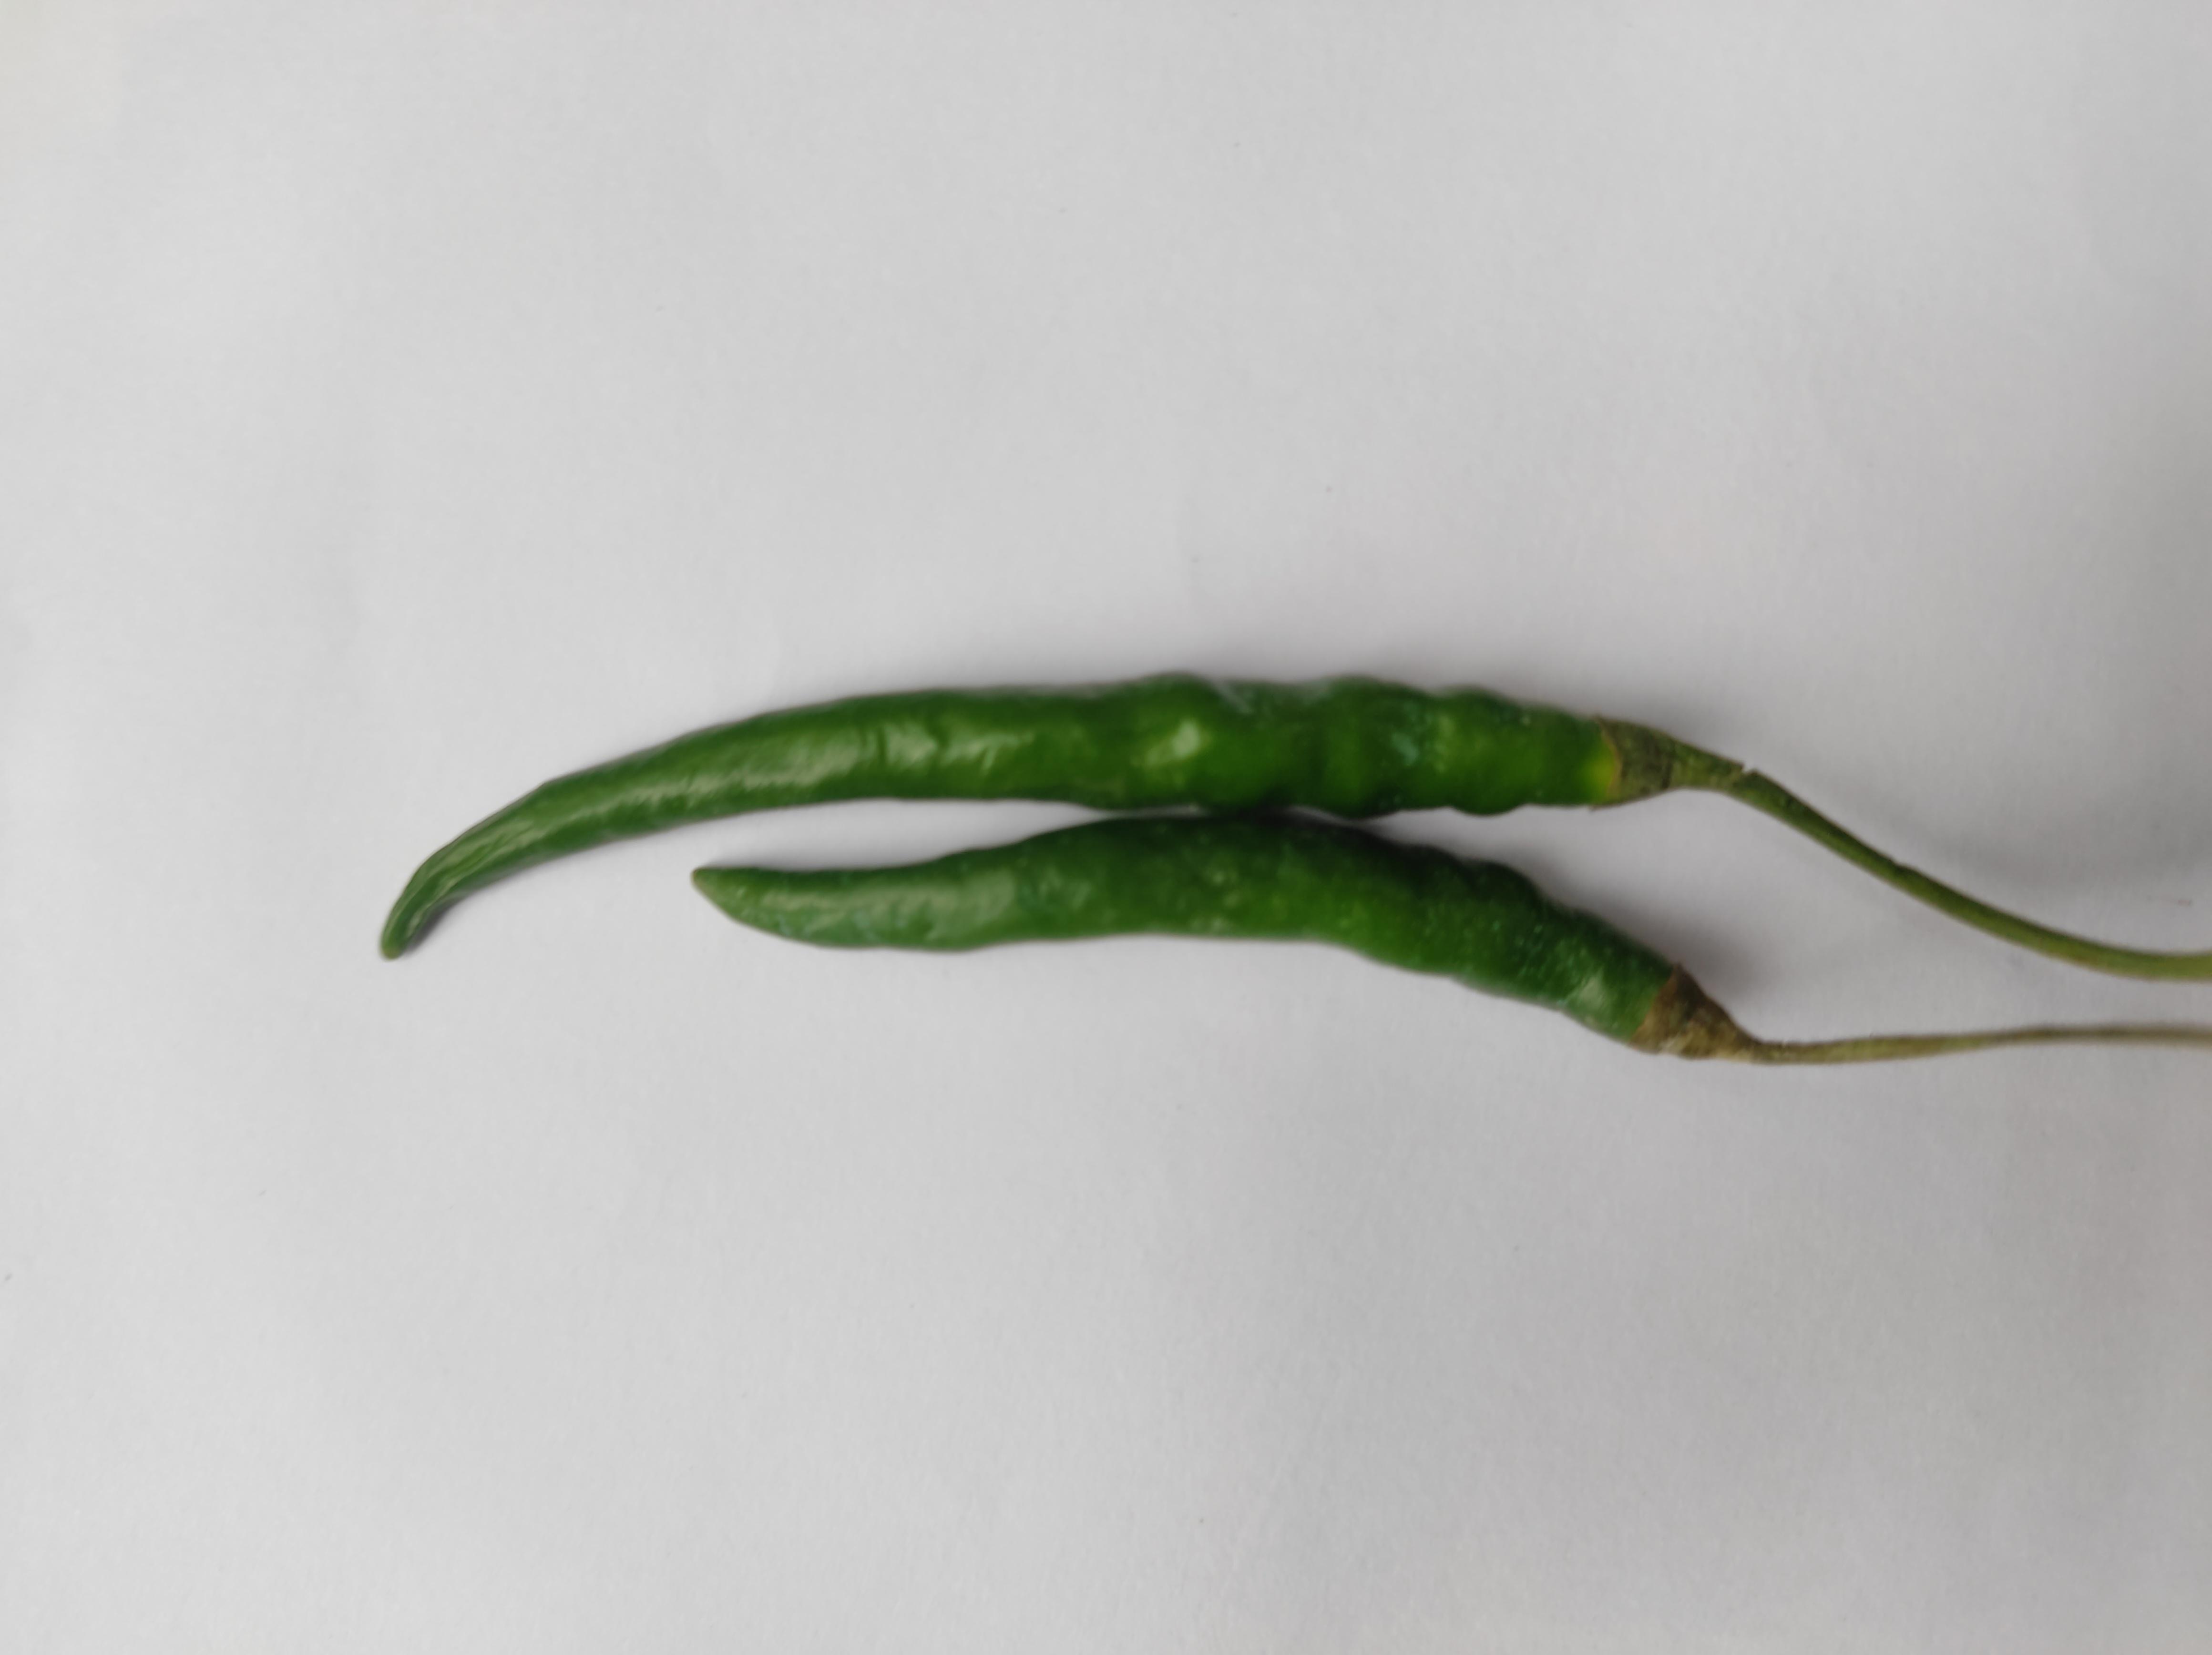
Label: Green Chili